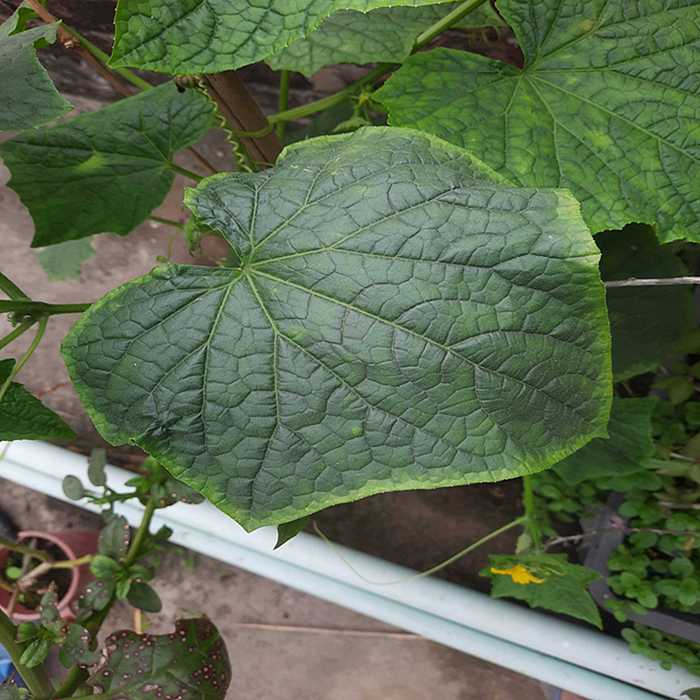
Plant: Cucumber
Label: Fresh leaf